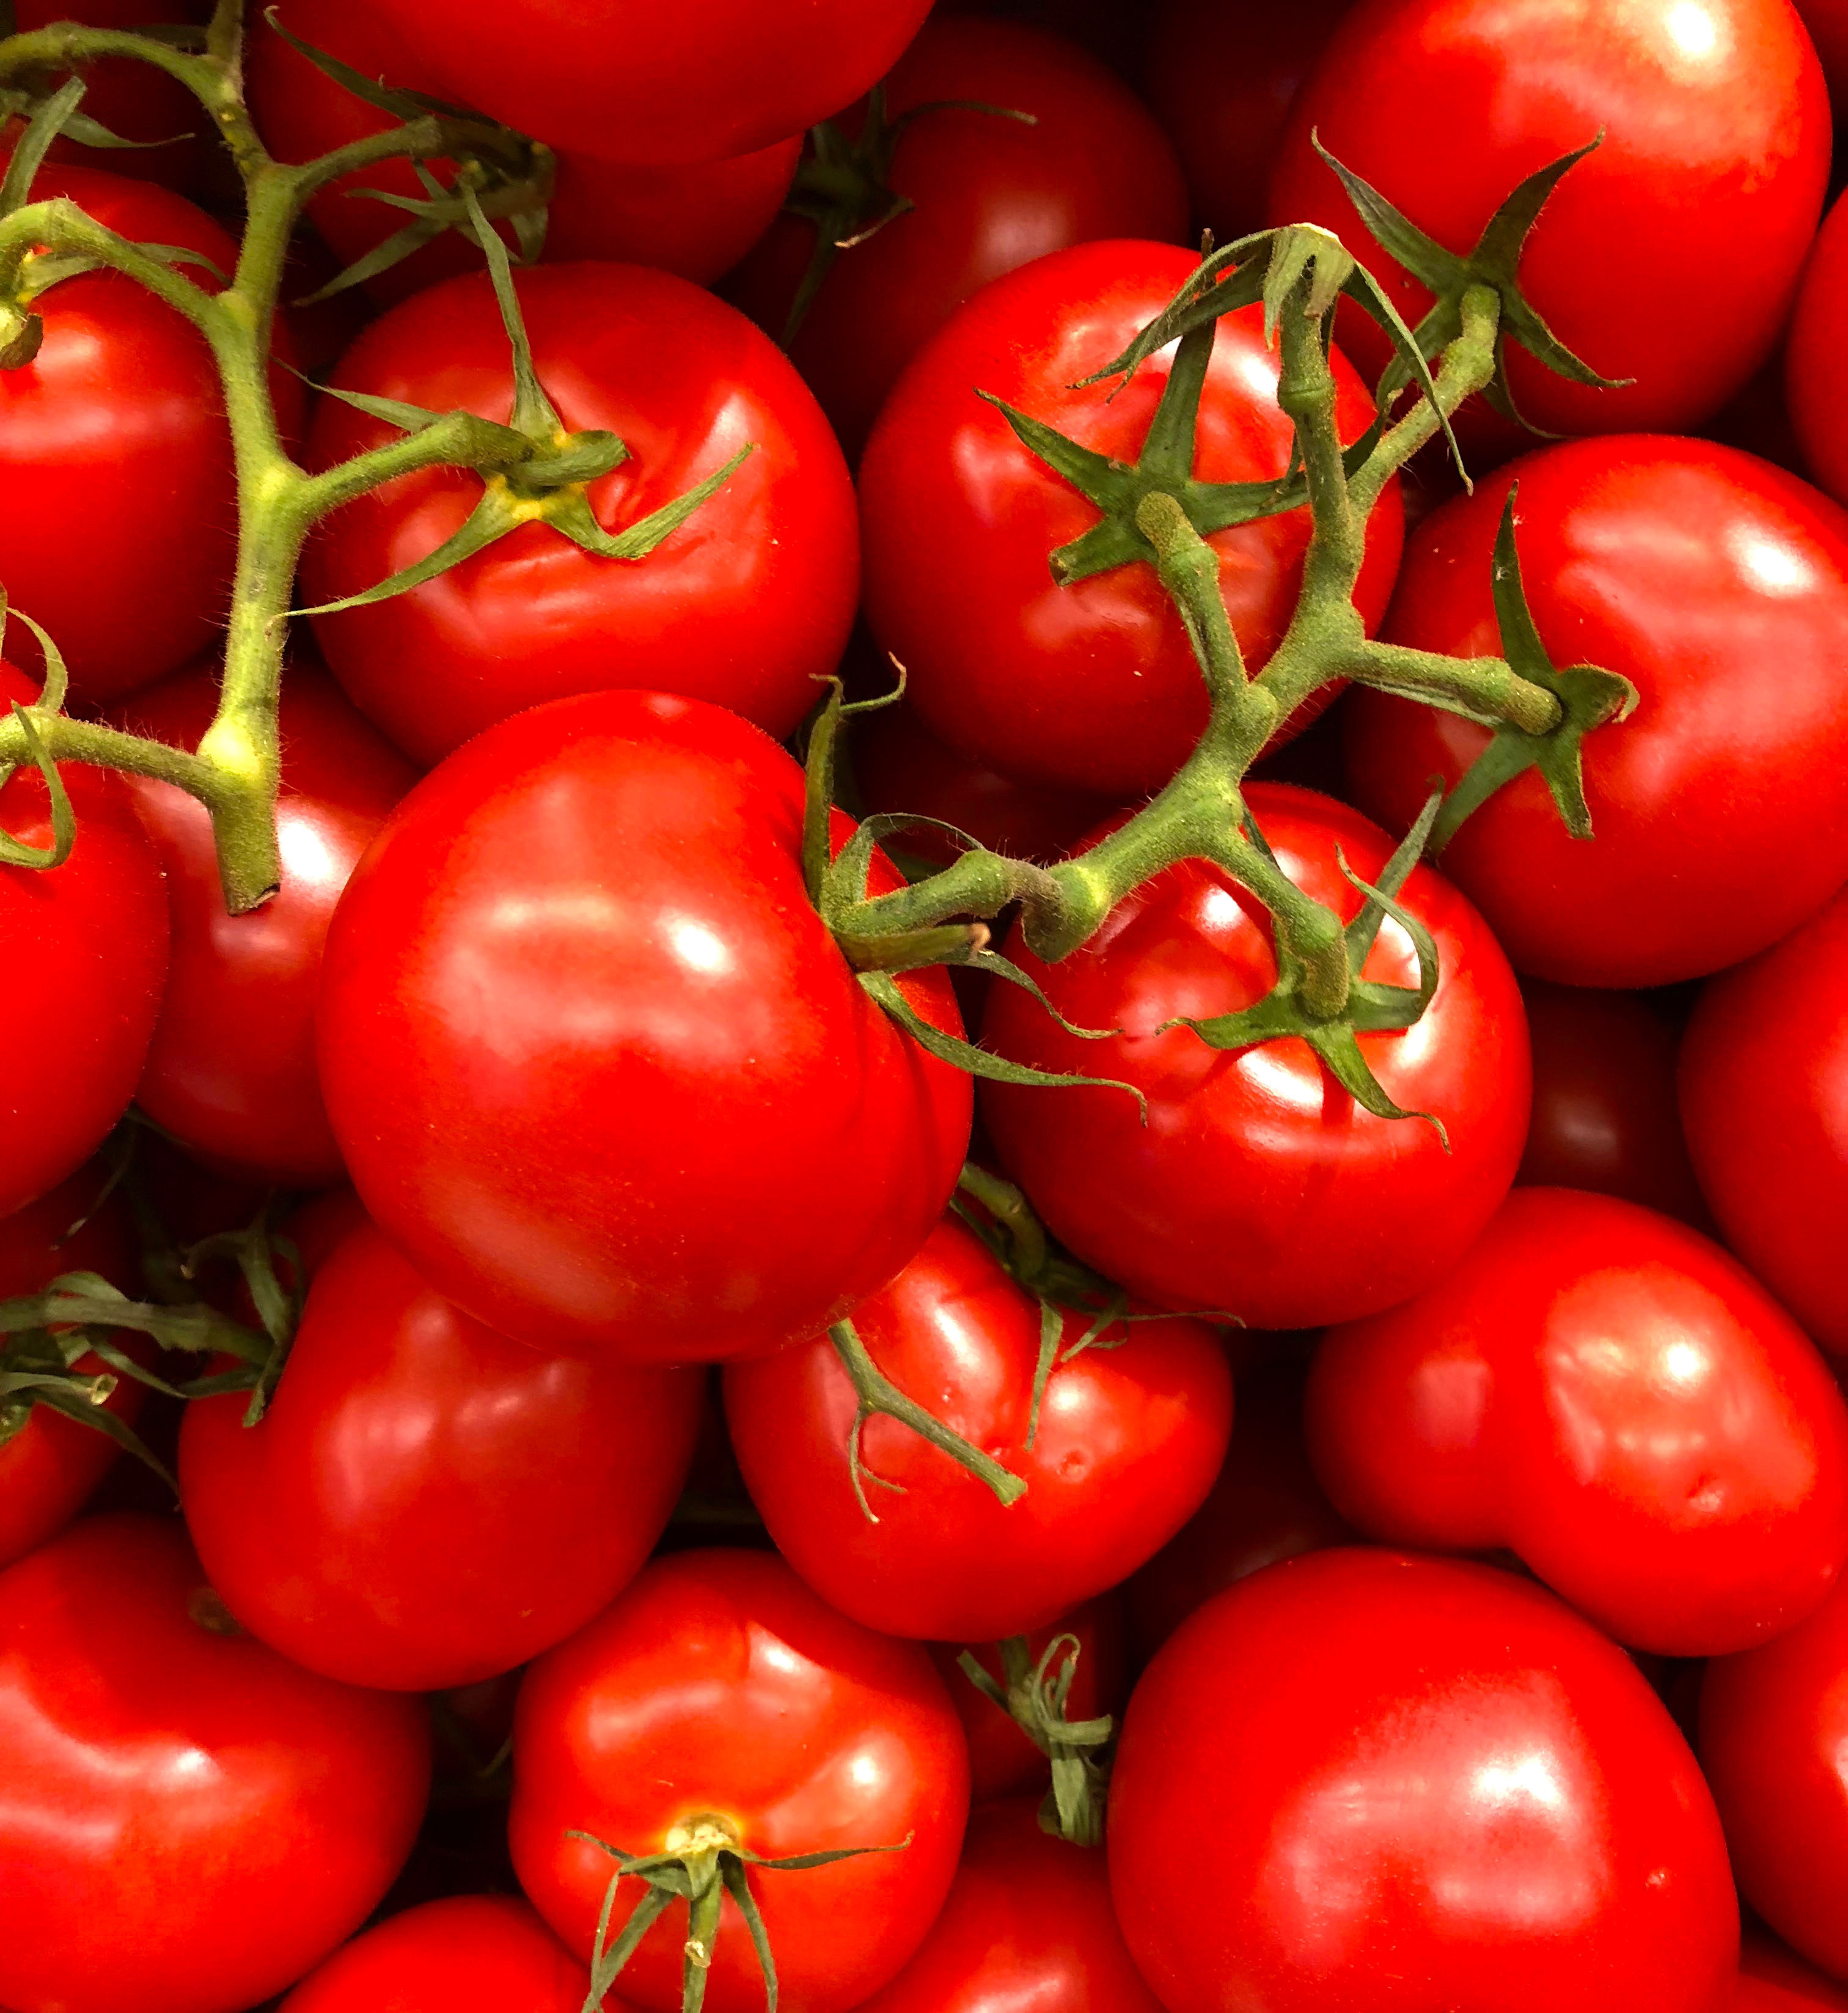
natural foods, local food, fruit, food, whole food, bush tomato, tomato, vegetable, solanum, red, plant, plum tomato, vegan nutrition, superfood, cherry tomatoes, nightshade family, vegetarian food, produce, flowering plant, Superfruit